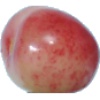
Label: Cherry Rainier 1